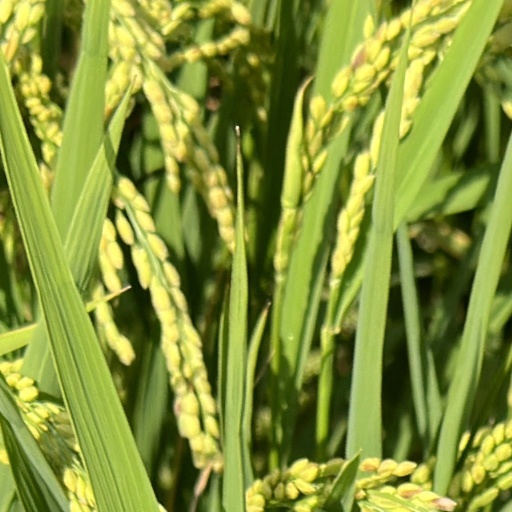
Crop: rice